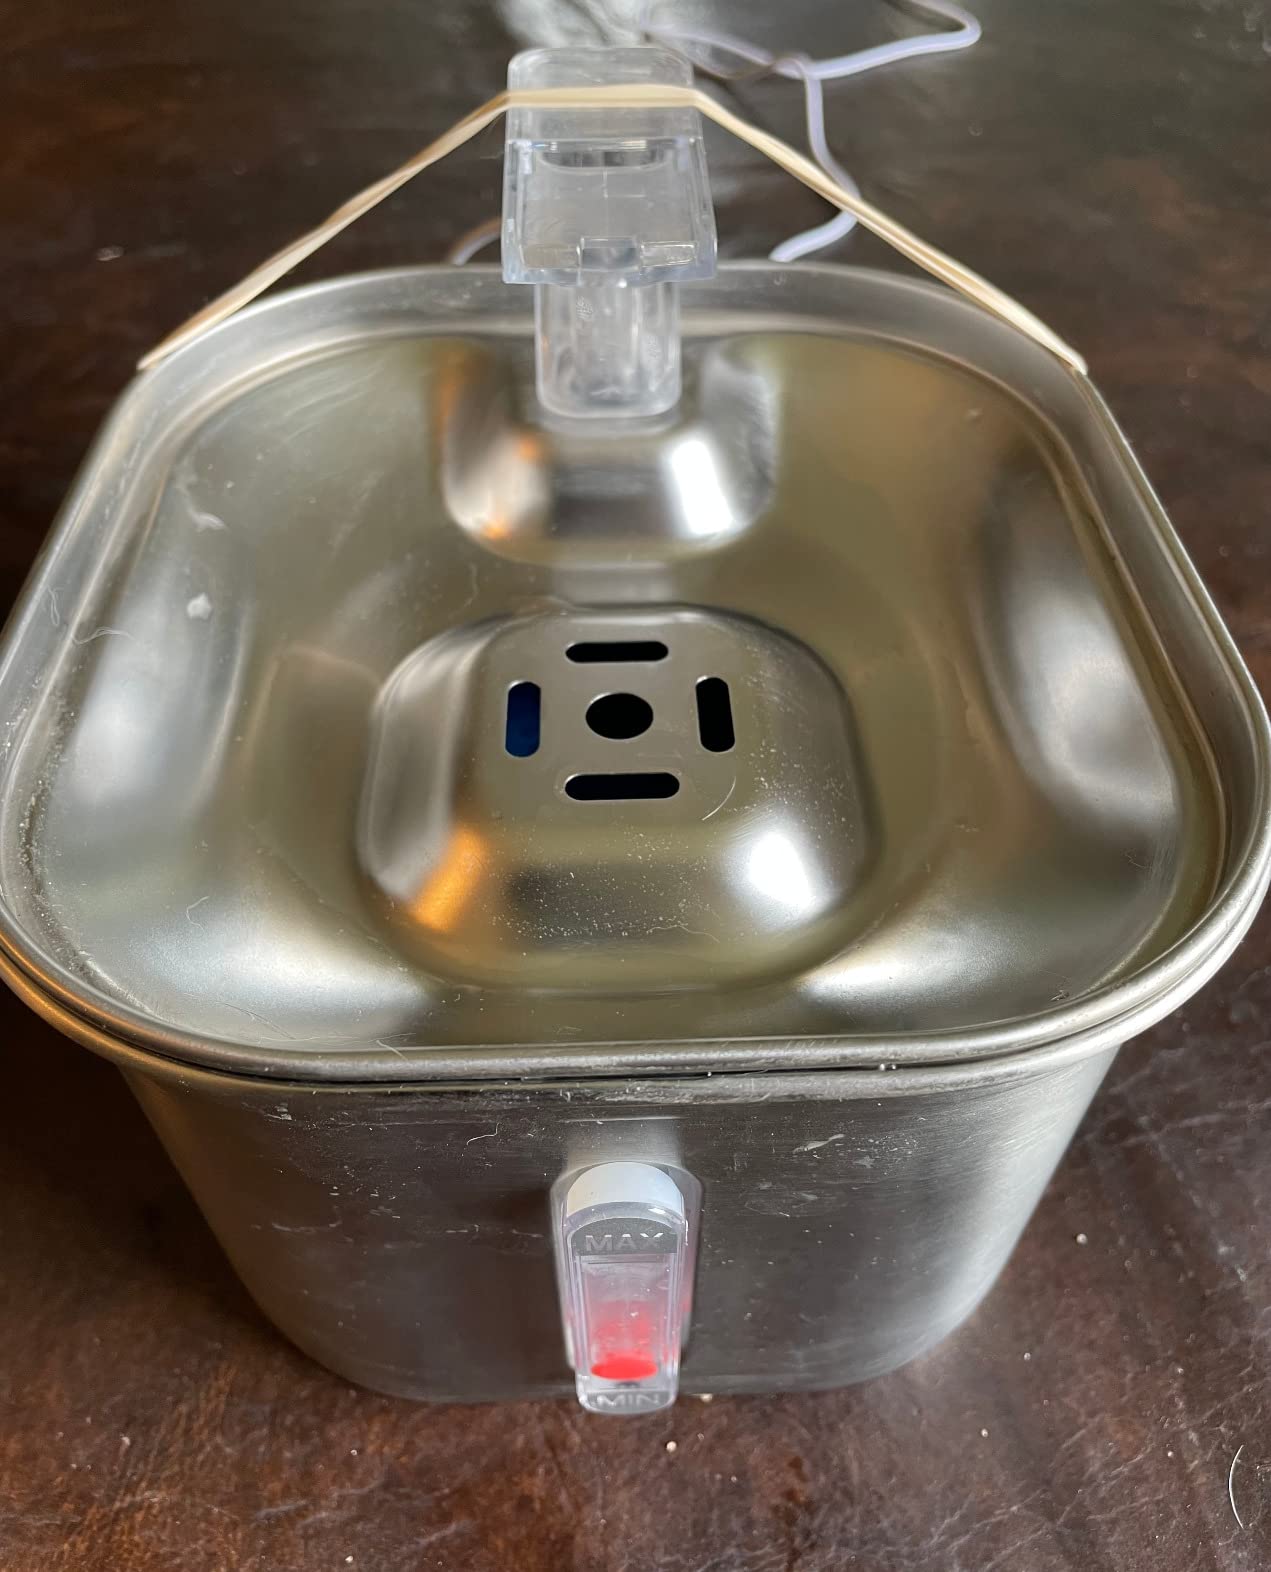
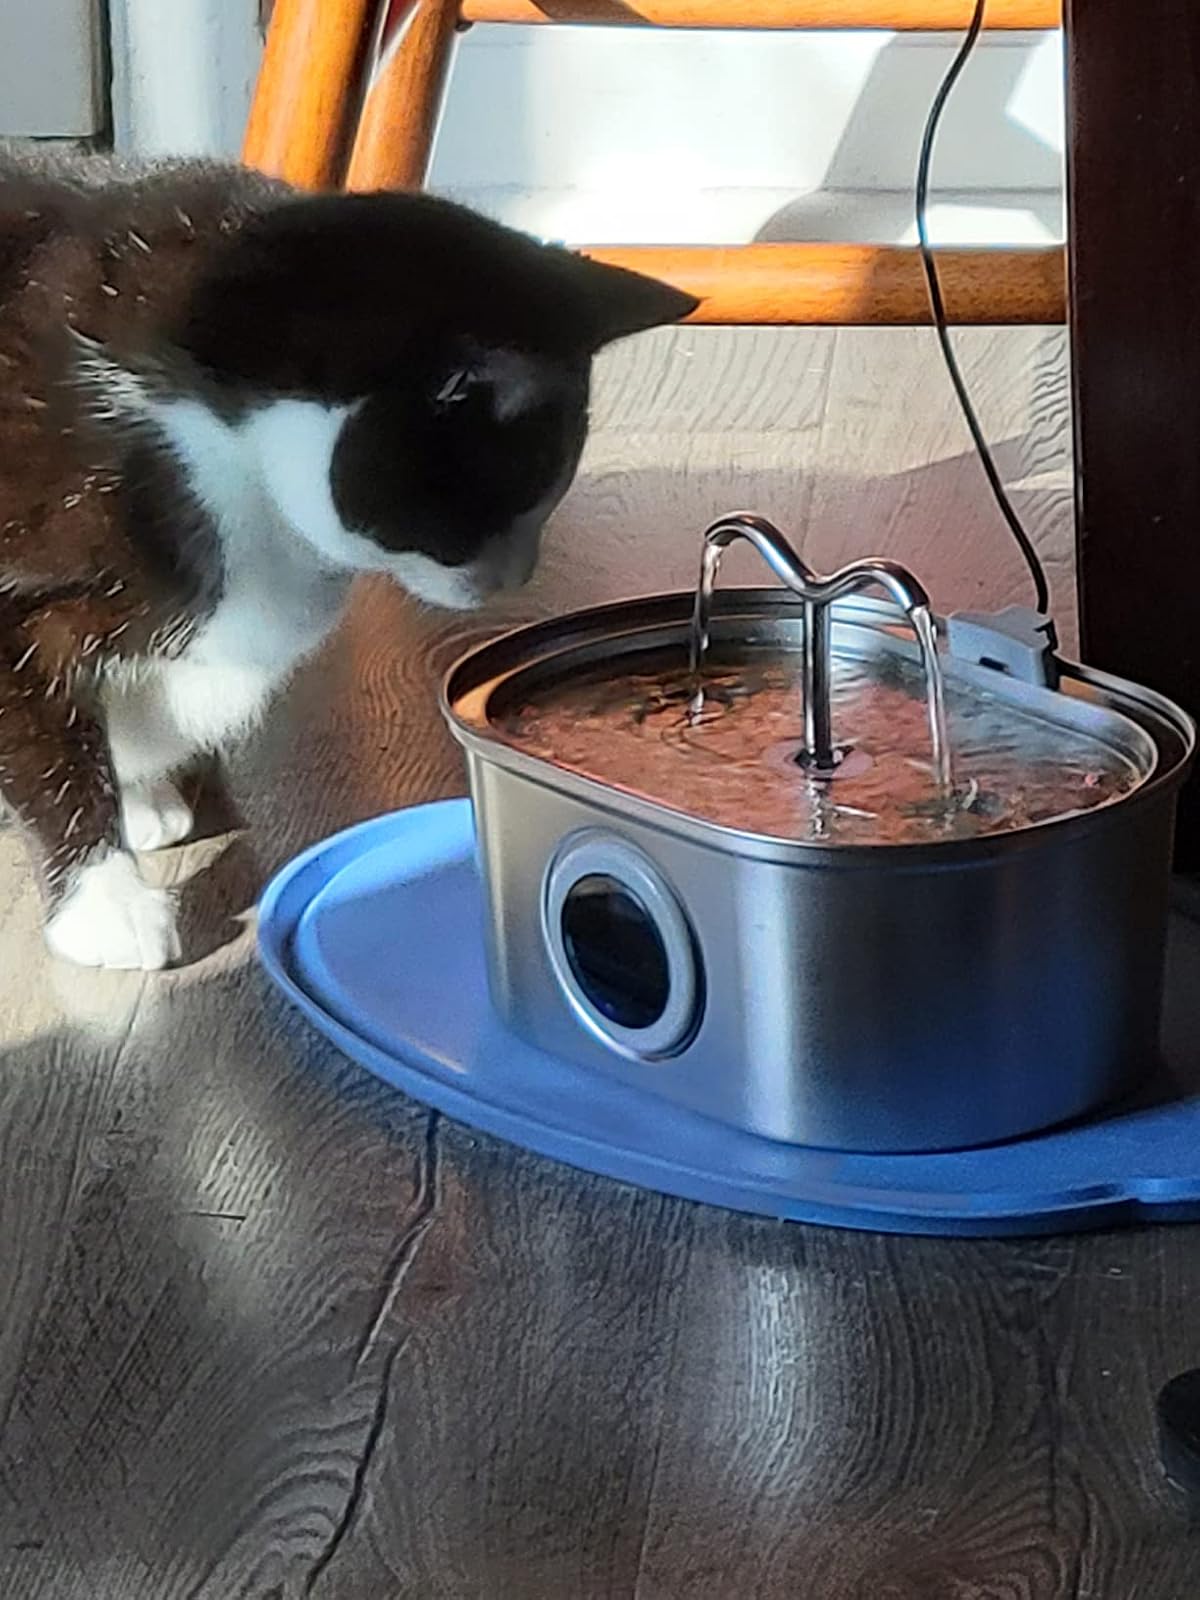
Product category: items_bowl
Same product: no